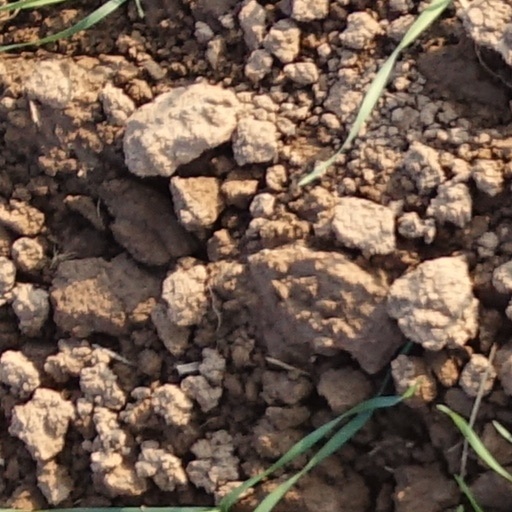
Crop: wheat